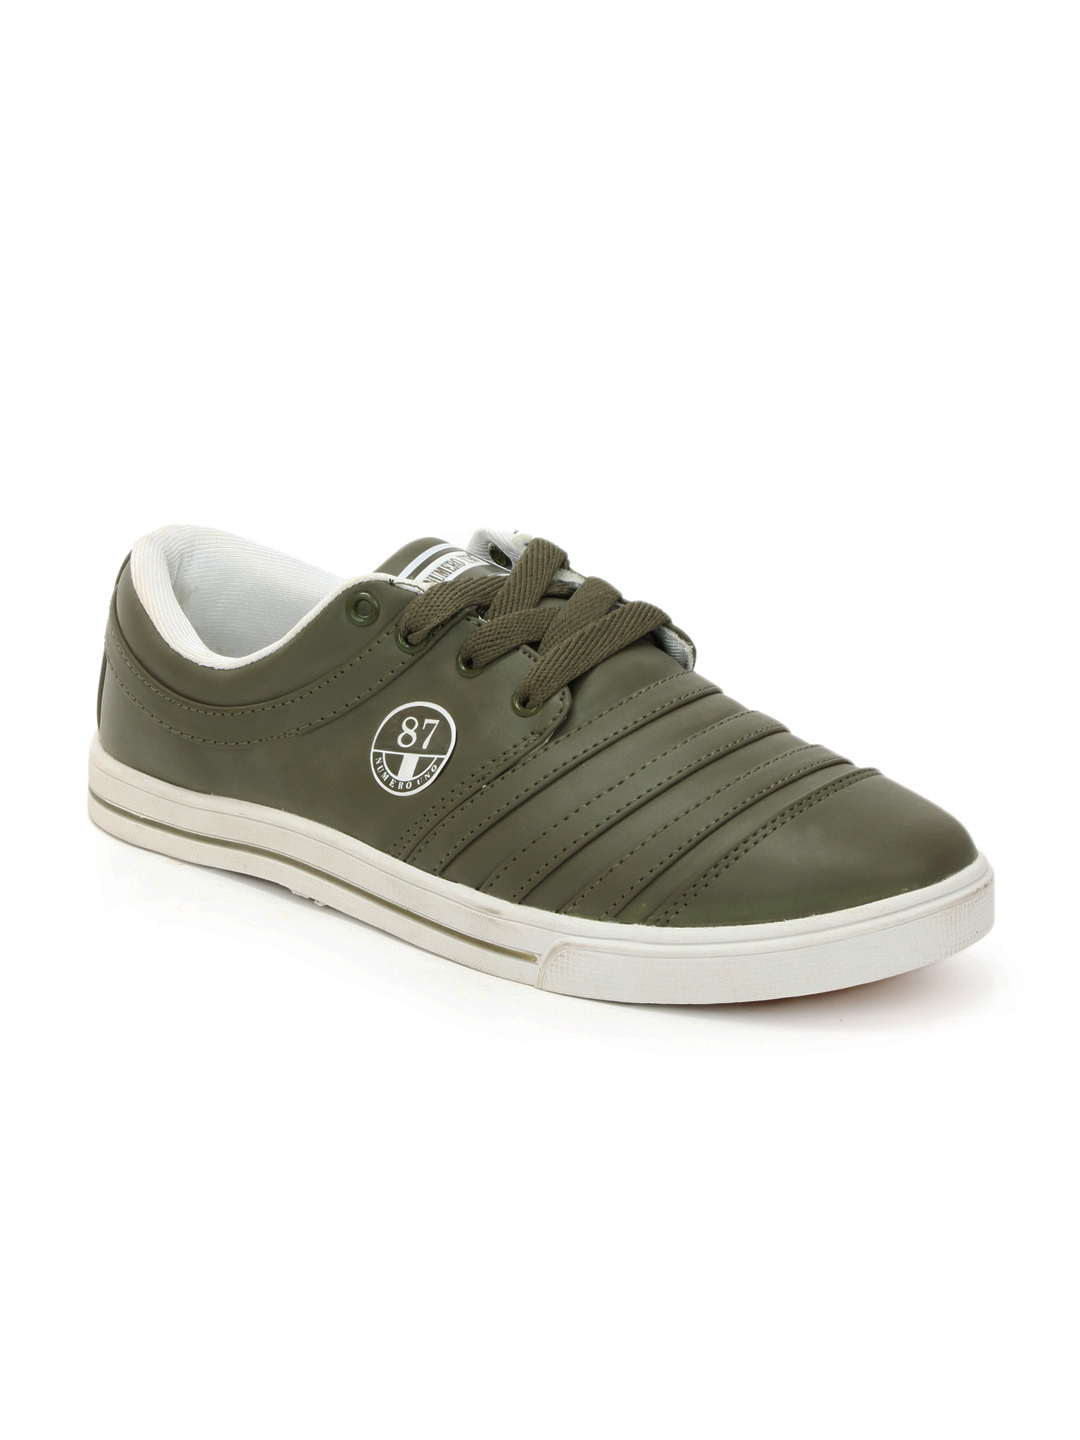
Numero Uno Men Olive Shoes
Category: Footwear / Shoes / Casual Shoes
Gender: Men
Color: Olive
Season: Summer 2012
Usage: Casual